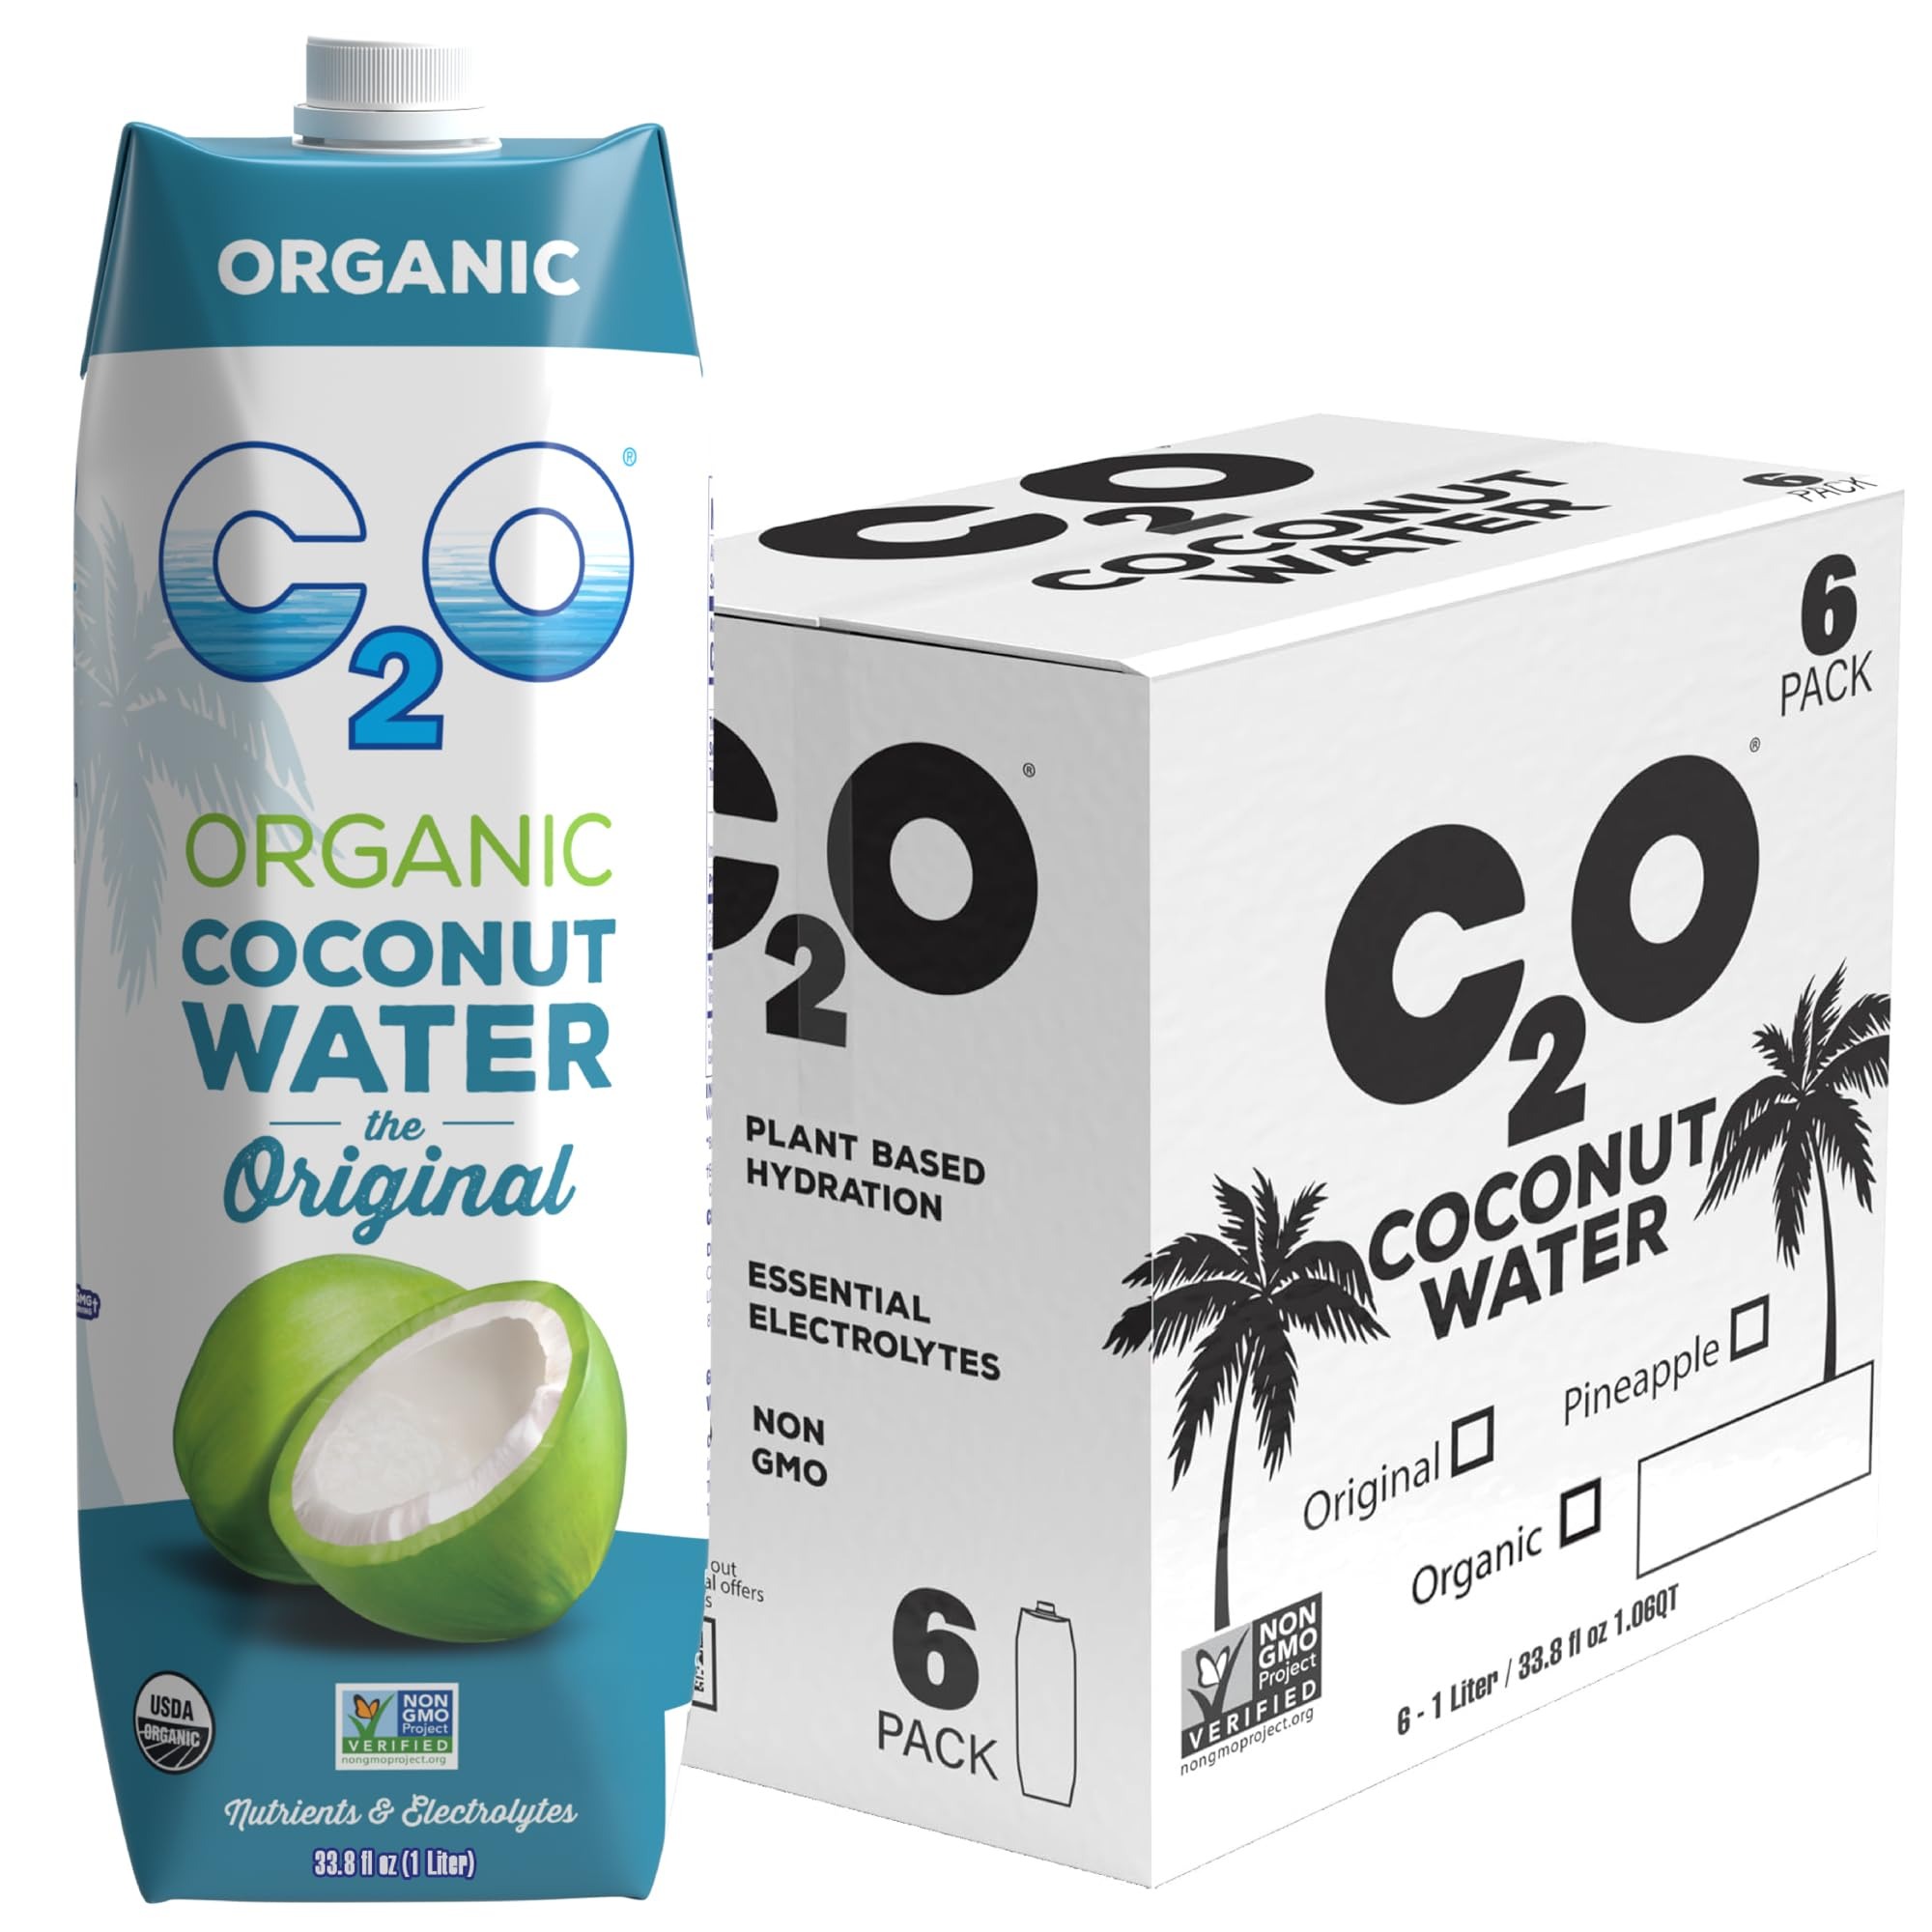
Item Name: C2O - Organic Coconut Water, The Original Flavor (6 Pack) - Made with Fresh Coconut Water - Plant Based, Non GMO - Natural Hydration, Essential Electrolytes, & Potassium - 6 Tetra Packs, 33.8 FL OZ
Bullet Point 1: Taste the Difference - Sourced from organic freshwater coconut groves to produce a signature blend with exceptional flavor and taste. One sip and you will understand what we mean by "Live Rejuvenated!!!" Simple organic goodness!
Bullet Point 2: Hydrate Better - Never from concentrate, plant-based, non-GMO, and packed with essential electrolytes per can so you can conquer thirst naturally and restore balance to your daily routine.
Bullet Point 3: Naturally Flavored - Made with real coconut water to deliver maximum refreshment. Our coconut water contains no artificial ingredients. Taste Paradise!!!
Bullet Point 4: C2O for Any Occasion - With multiple flavors and sizes, we have a coconut water for everyone. Choose from Original, Organic, Pulp, Pineapple, Mango, and more! Perfect for smoothies, on-the-go, and post-workout recovery.
Bullet Point 5: Why C2O? - Along with our Co-Op of farmers, we are dedicated to producing the finest coconuts in the world. We care about sustainability and are focused on developing thriving communities that support our farmers and their families.
Product Description: C2O Coconut Water. C2O Coconut Water was founded over a decade ago and has become one of the top coconut water brands in the United States. We trace our roots back to Thailand where founder Ron Greene discovered a particular varietal of coconut water that was naturally aromatic & sweet in flavor. C2O is loved by a wide range of athletes, natural foodies, healthy moms, and millennials craving a way to hydrate naturally. We invite you to 'Live Rejuvenated'. Sustainably Sourced. C2O Coconut Water uses sustainable sourcing methods that are good for the environment and the communities in which we serve. C2O Coconut Water is sourced from freshwater coconut groves that produce fragrant young green coconuts with exceptional flavor and taste. Exceptional Quality You Can Taste. C2O sources a freshwater varietal of coconut that yields a more delightful taste than the salty flavor that accompanies more commonly used coastal coconuts. We produce products that taste amazing and do not contain any artificial colors, flavors, or preservatives. Packed with electrolytes and great taste, C2O is perfect for: Anytime Hydration, On-the-go Refreshment, Post workout Recovery, Smoothies & Smoothie Bowls, Mealtime Moments, Recipe 'Smart Swaps', and as a Natural Mixer.
Value: 202.8
Unit: Fl Oz

Price: 29.94